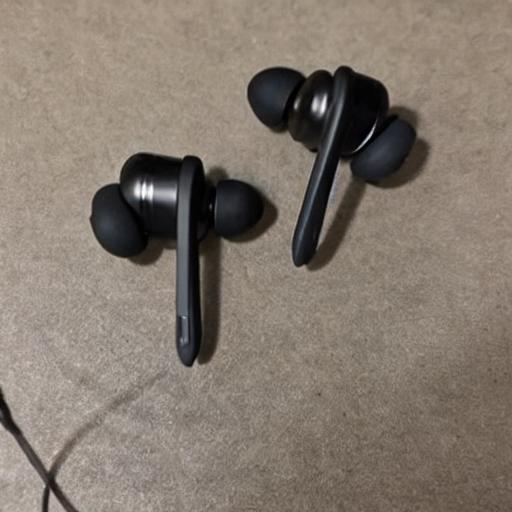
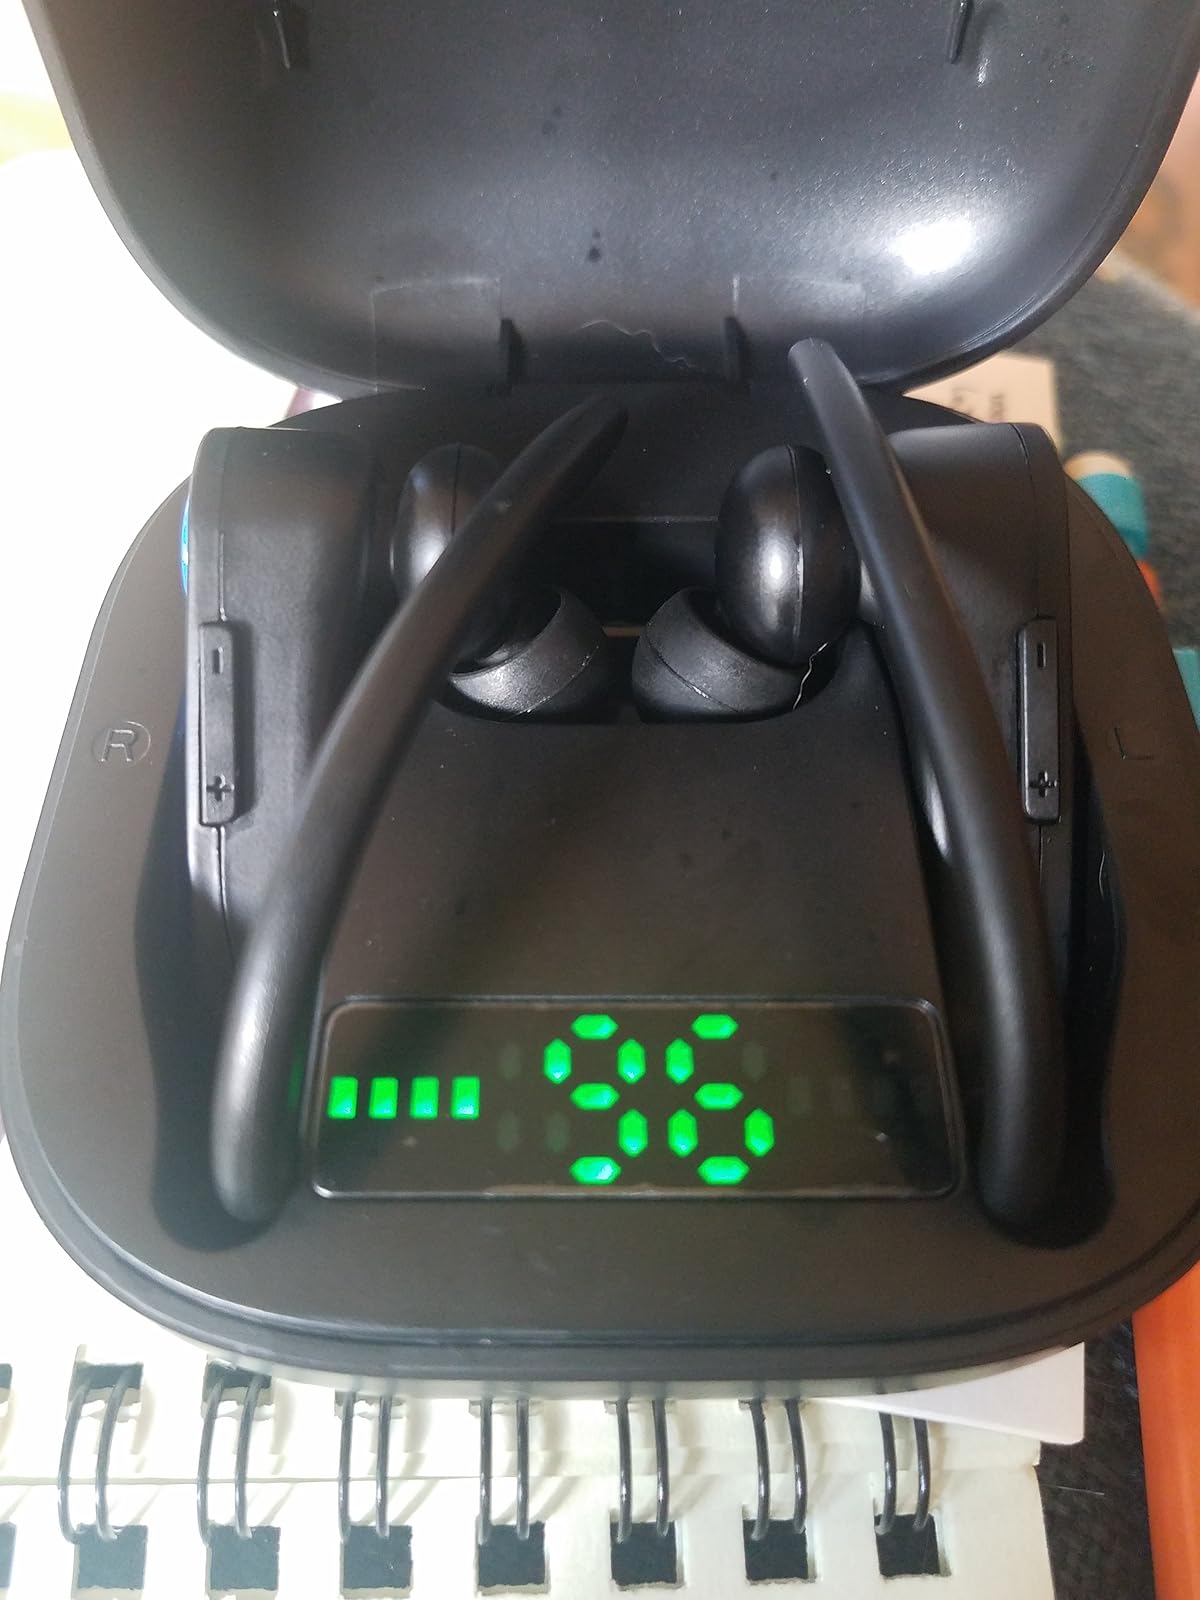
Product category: earbuds
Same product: no